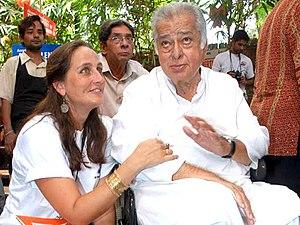
La famille Kapoor est une famille indienne de premier plan dont les membres ont une longue histoire dans le cinéma hindi, notamment comme acteurs, réalisateurs et producteurs.